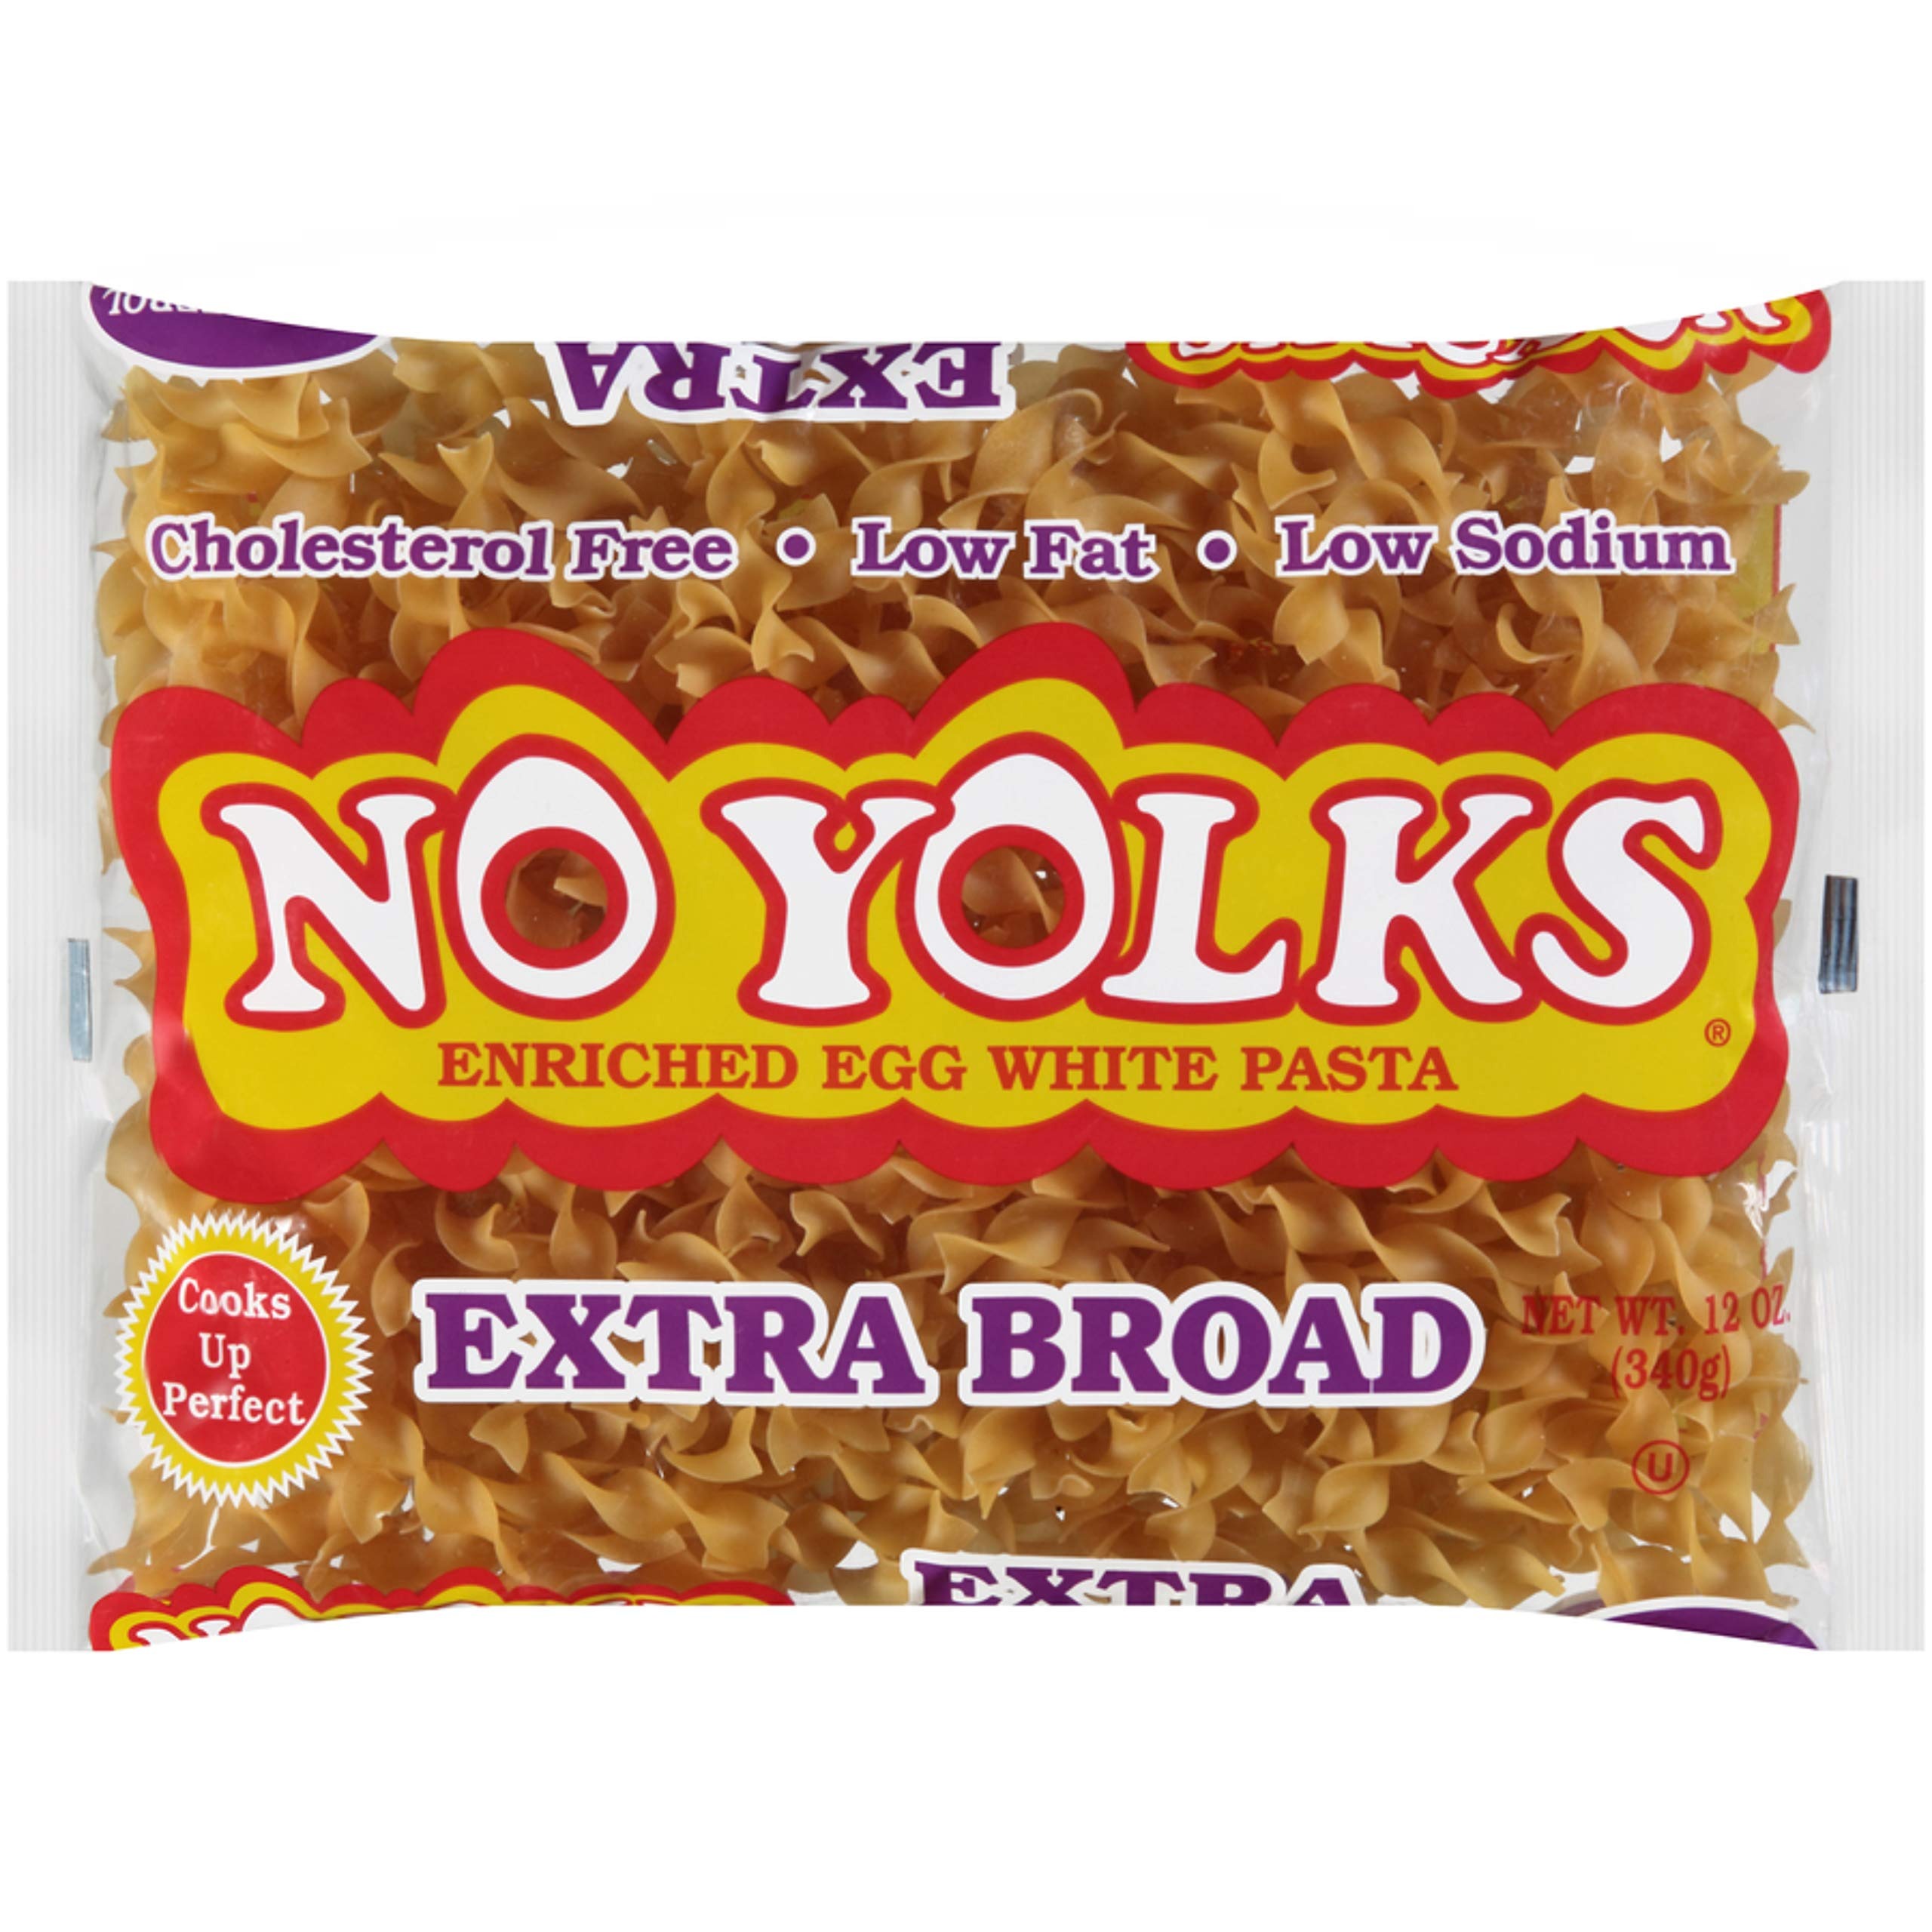
Item Name: No Yolks Extra Broad Noodles, 12 oz Bag
Bullet Point 1: 99% fat free
Bullet Point 2: Cholesterol Free
Bullet Point 3: Low Sodium
Bullet Point 4: Delicious Noodle Pasta
Value: 12.0
Unit: Ounce

Price: 2.37